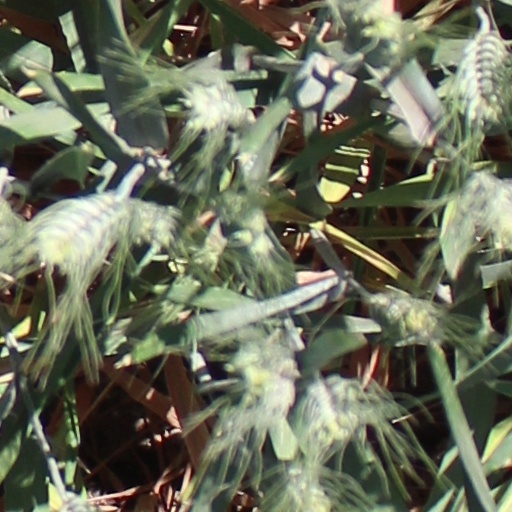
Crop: wheat